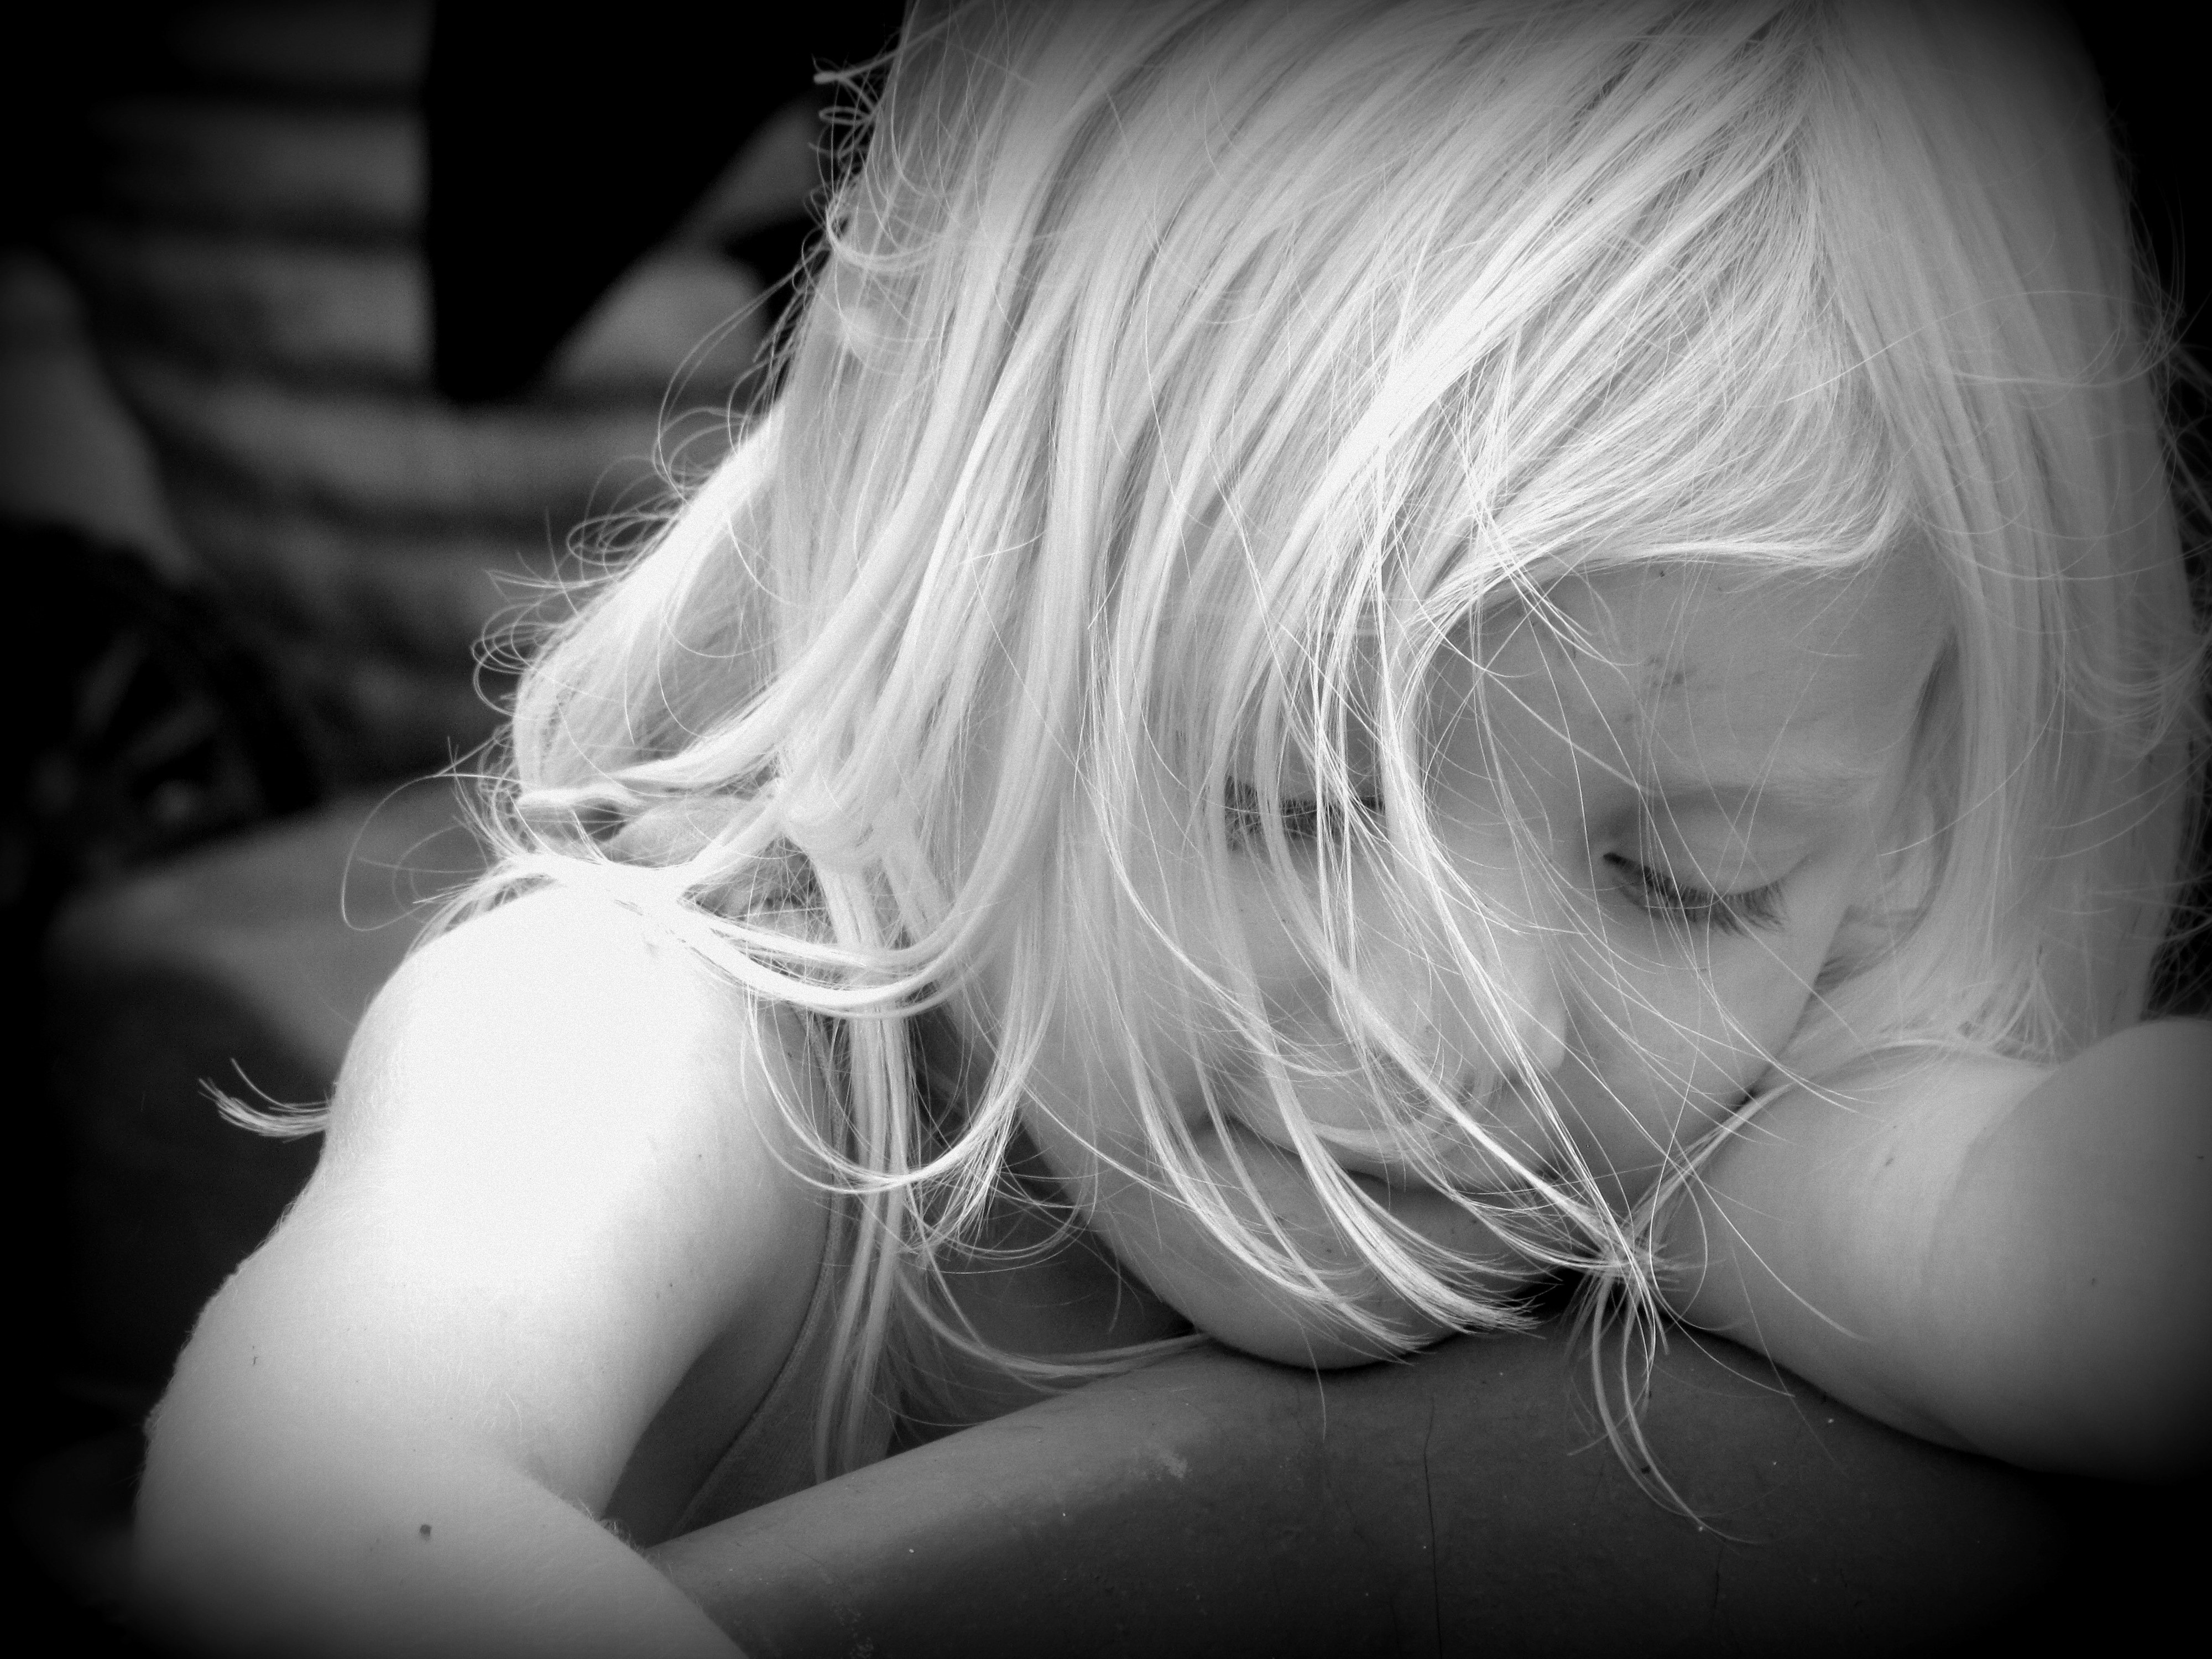
hand, person, light, black and white, people, girl, woman, white, photography, sweet, kid, cute, female, portrait, young, child, darkness, black, monochrome, childhood, life, motherhood, face, family, children, happy, toddler, eye, innocence, head, little, photograph, beauty, organ, emotion, glamour, daughter, sister, parenting, generation, interaction, monochrome photography, portrait photography, childcare